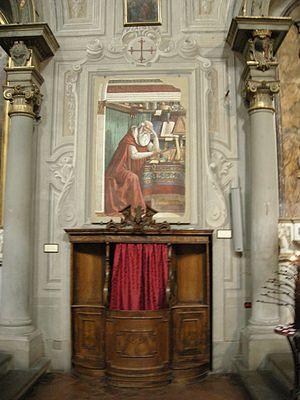
Saint Jérôme dans son étude est une œuvre peinte à fresque de Domenico Ghirlandaio, datant de 1480 et exposée dans l'église Ognissanti de Florence en Toscane.